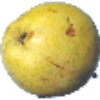
Label: pear_monster